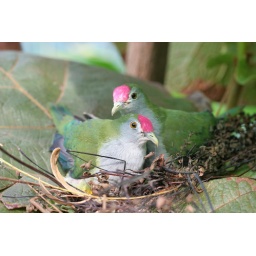
Crimson-capped fruit dove: Nesting in the butterfly greenhouse